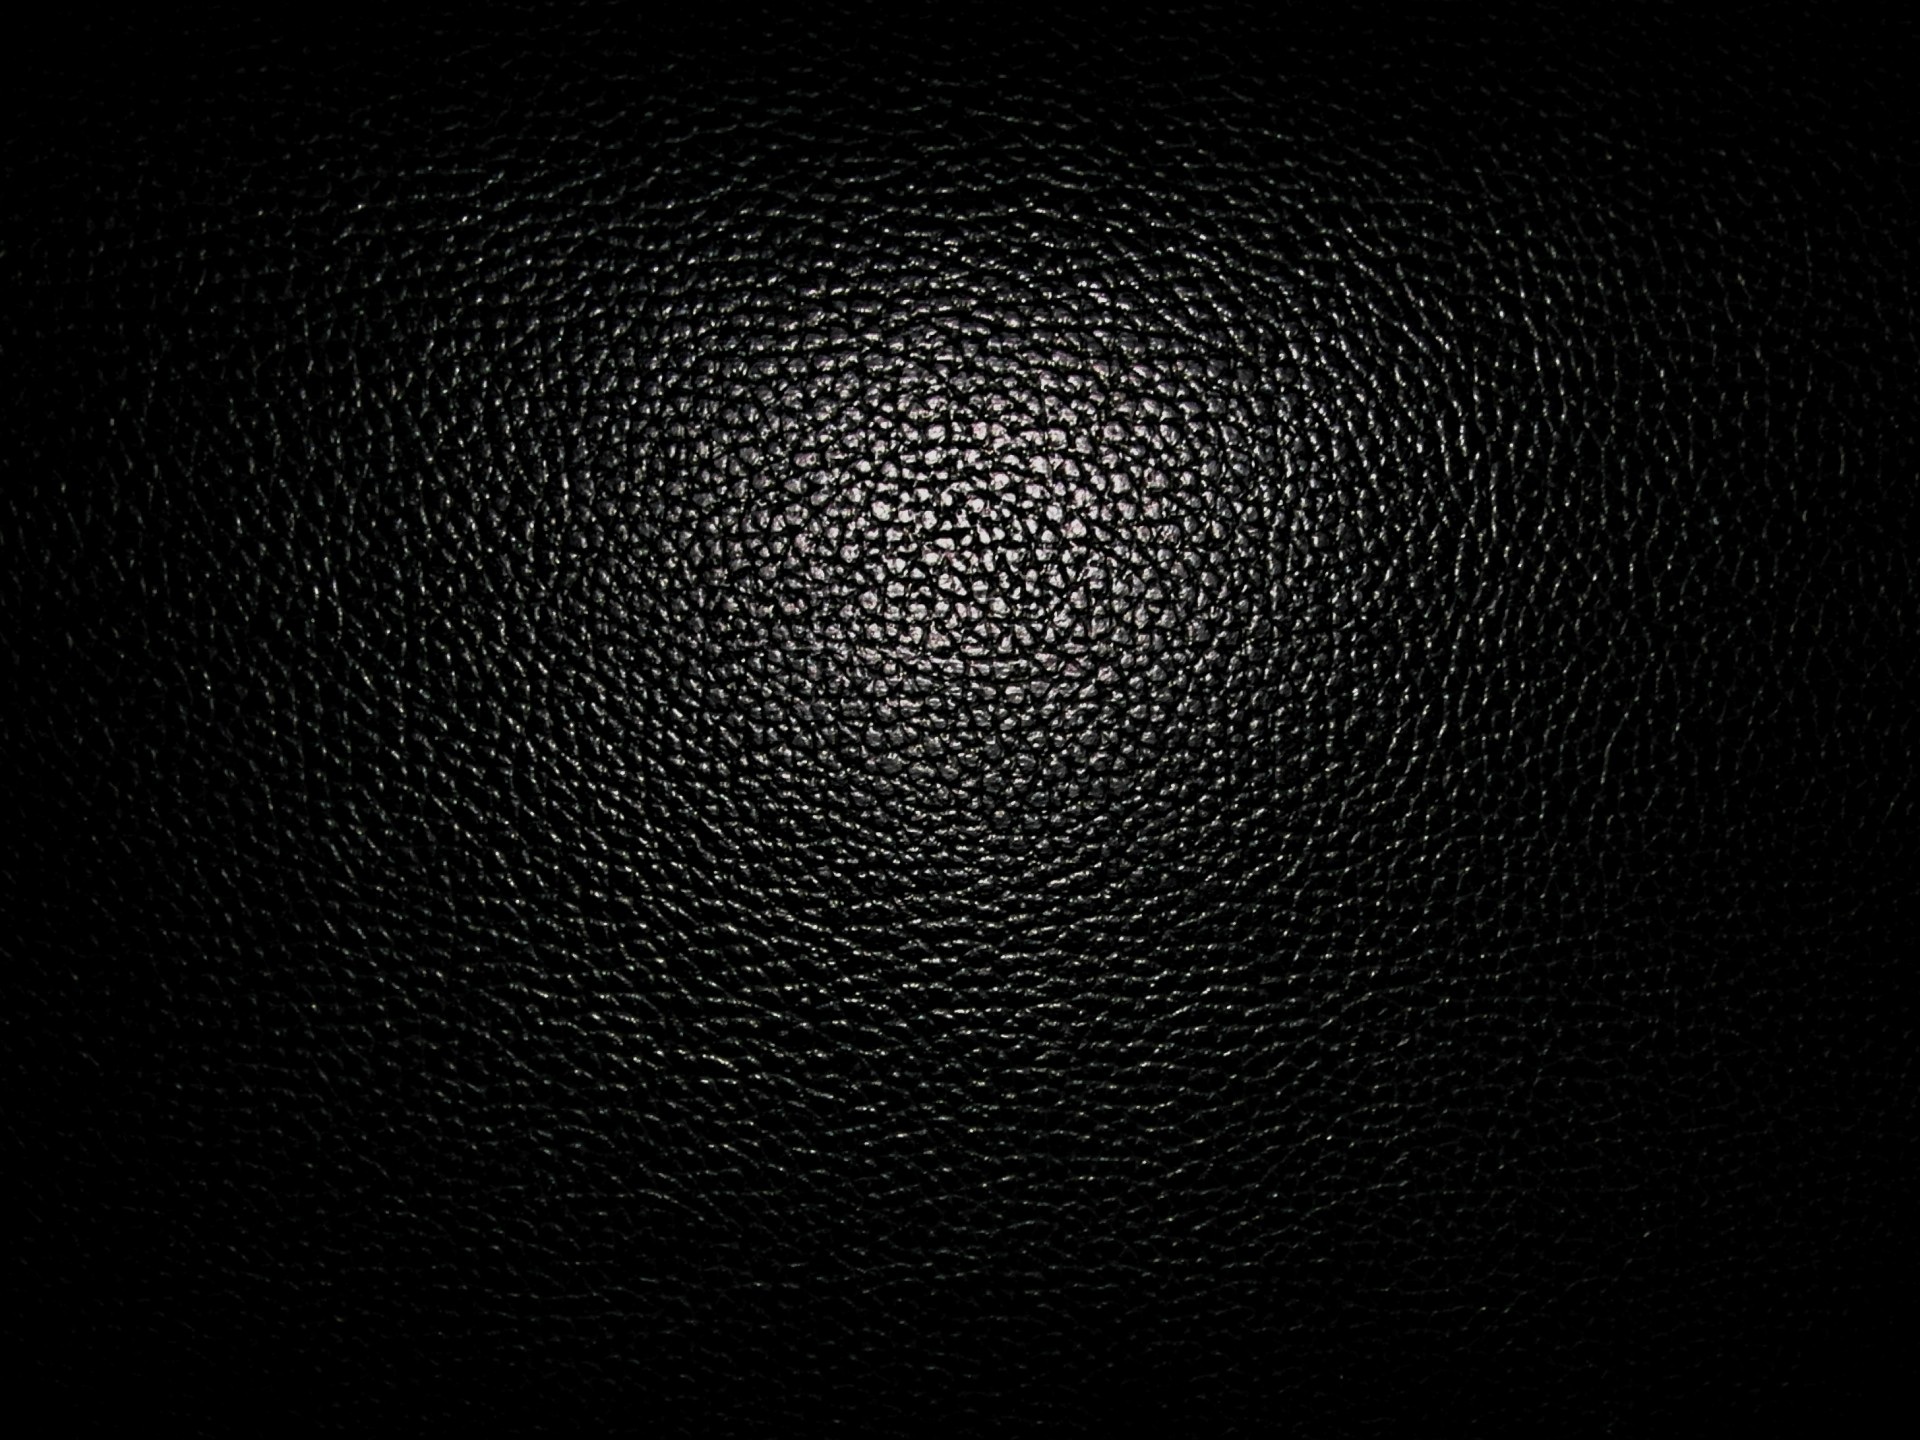
light, black and white, board, texture, line, darkness, black, monochrome, lighting, circle, macro photography, monochrome photography, computer wallpaper, black image